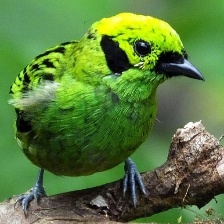
Species: EMERALD TANAGER
Scientific name: TANGARA FLORIDA